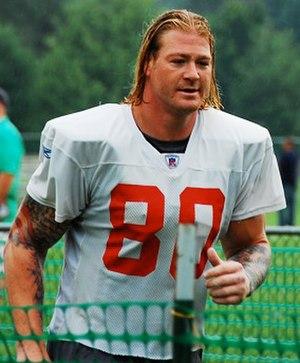
Jeremy Shockey est un joueur américain de football américain, né le 18 août 1980 à Ada en Oklahoma, qui évolue au poste de tight end.